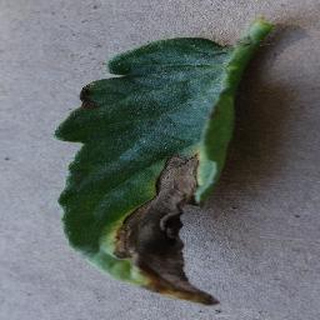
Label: tomato_early_blight